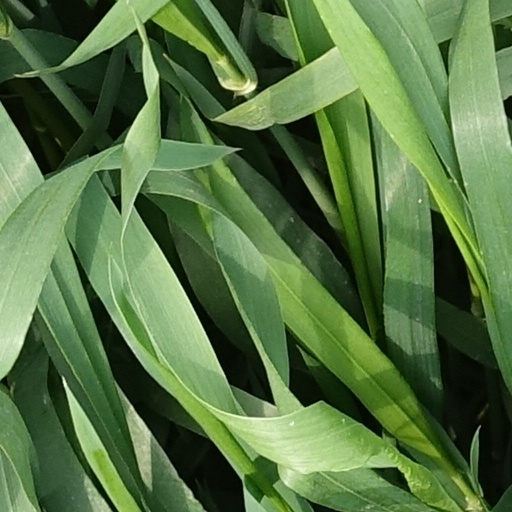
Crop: wheat